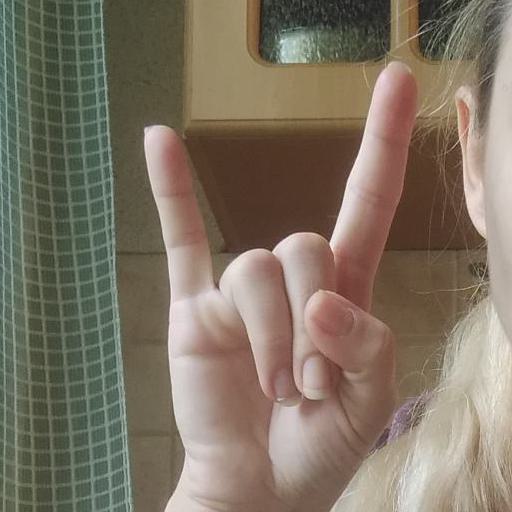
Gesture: rock